Château de Lupfen-Schwendi

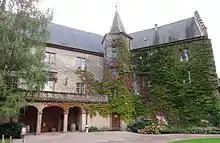

Château de Lupfen-Schwendi is a castle in the former commune of Kientzheim (now Kaysersberg Vignoble), in the department of Haut-Rhin, Alsace, France. It has been listed since 1994 as a "monument historique" by the French Ministry of Culture.